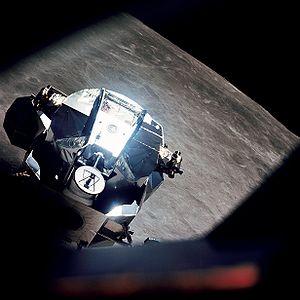
Le programme Apollo est le programme spatial de la NASA mené durant la période 1961 – 1972, qui a permis aux États-Unis d'envoyer pour la première fois des hommes sur la Lune. Il est lancé par le président John F. Kennedy le 25 mai 1961, essentiellement pour reconquérir le prestige américain mis à mal par les succès de l'astronautique soviétique, à une époque où la guerre froide entre les deux superpuissances battait son plein.
Apollo 10 est un vol spatial habité qui a eu lieu en mai 1969, la quatrième mission avec équipage du programme américain Apollo, et la deuxième, après Apollo 8 à orbiter autour de la Lune. Il s'agit de la mission F, une répétition générale pour le premier atterrissage lunaire, testant tous les composants et les procédures juste avant l'atterrissage réel. Les astronautes Thomas Stafford et Gene Cernan font voler le module lunaire Apollo, son deuxième essai dans l'espace après celui d'Apollo 9 en orbite terrestre, sur une orbite de descente à 15,6 kilomètres de la surface lunaire, le point où commencerait la descente motorisée.
Le module lunaire ou LEM ou LM est le véhicule spatial utilisé dans le cadre du programme spatial américain Apollo pour débarquer des hommes sur la Lune. Son rôle est de faire atterrir sur la Lune deux des trois membres d'équipage du vaisseau Apollo avec des équipements scientifiques, de leur permettre d'y séjourner de deux à quatre jours avant de décoller pour rejoindre le module de commande et de service, resté en orbite lunaire et chargé de ramener l'équipage sur Terre.